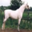
Label: horse